Chaunsa

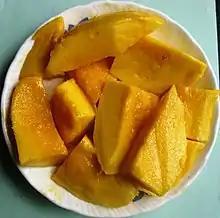
'Chaunsa' mango (sliced)

Chaunsa (Bangla: চৌসা, Bhojpuri: चउसा, Hindi: चौंसा, Urdu: چونسا), also known as chausa, is a mango cultivar indigenous to South Asia. It is grown mainly in India and Pakistan; both countries export significant quantities of the fruit.